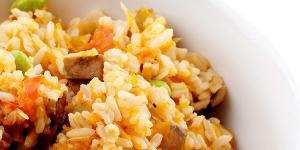
arroz con salchichas y vegetales mixtos